Charnel ground

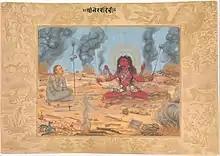
Tantric goddess Bhairavi and her consort Shiva depicted as Kāpālika ascetics, sitting in a charnel ground. Painting by Payāg from a 17th-century manuscript, Metropolitan Museum of Art, New York City.

Throughout Ancient and Medieval India, charnel grounds in the form of open air crematoria were historically often located along rivers and many ancient famous charnel sites are now "sanitized" pilgrimage sites (Sanskrit: "tirtha") and areas of significant domestic income through cultural tourism. However, proper "charnel grounds" can still be found in India, especially near large rivers banks and areas where abandoned people (without family) are cremated or simply left to decompose. These areas are often frequented by the Aghorī, a Hindu monastic order derived from the Kāpālika sect, that follows similar meditation techniques, as those taught by the 84 Mahasiddhas. A typical Aghorī "sādhanā" at the charnel ground lasts for 12 years.